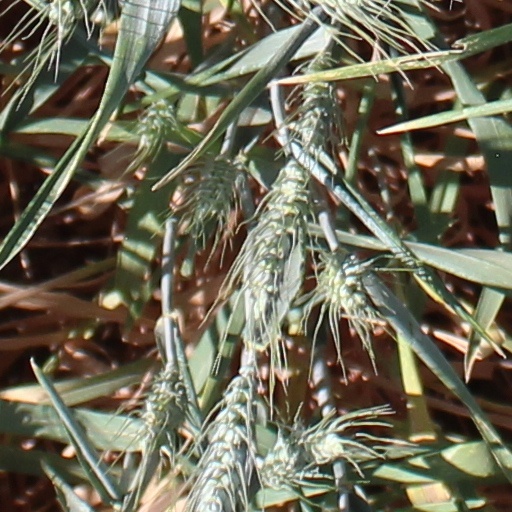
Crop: wheat